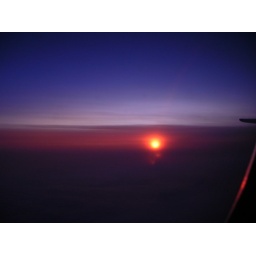
A Sunset at 10000 feet..."The sacred lamp of day Now dipt in western clouds his parting day..."